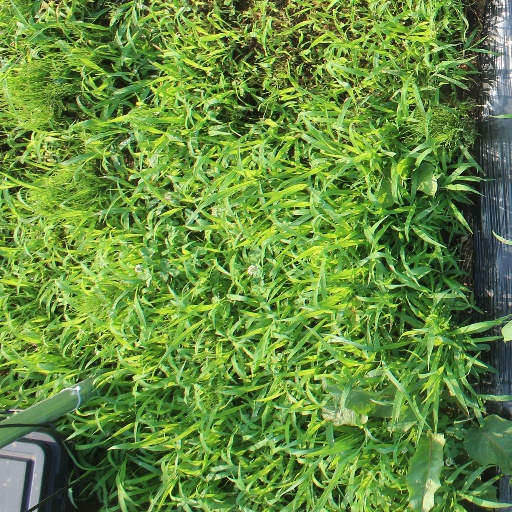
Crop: sorghum